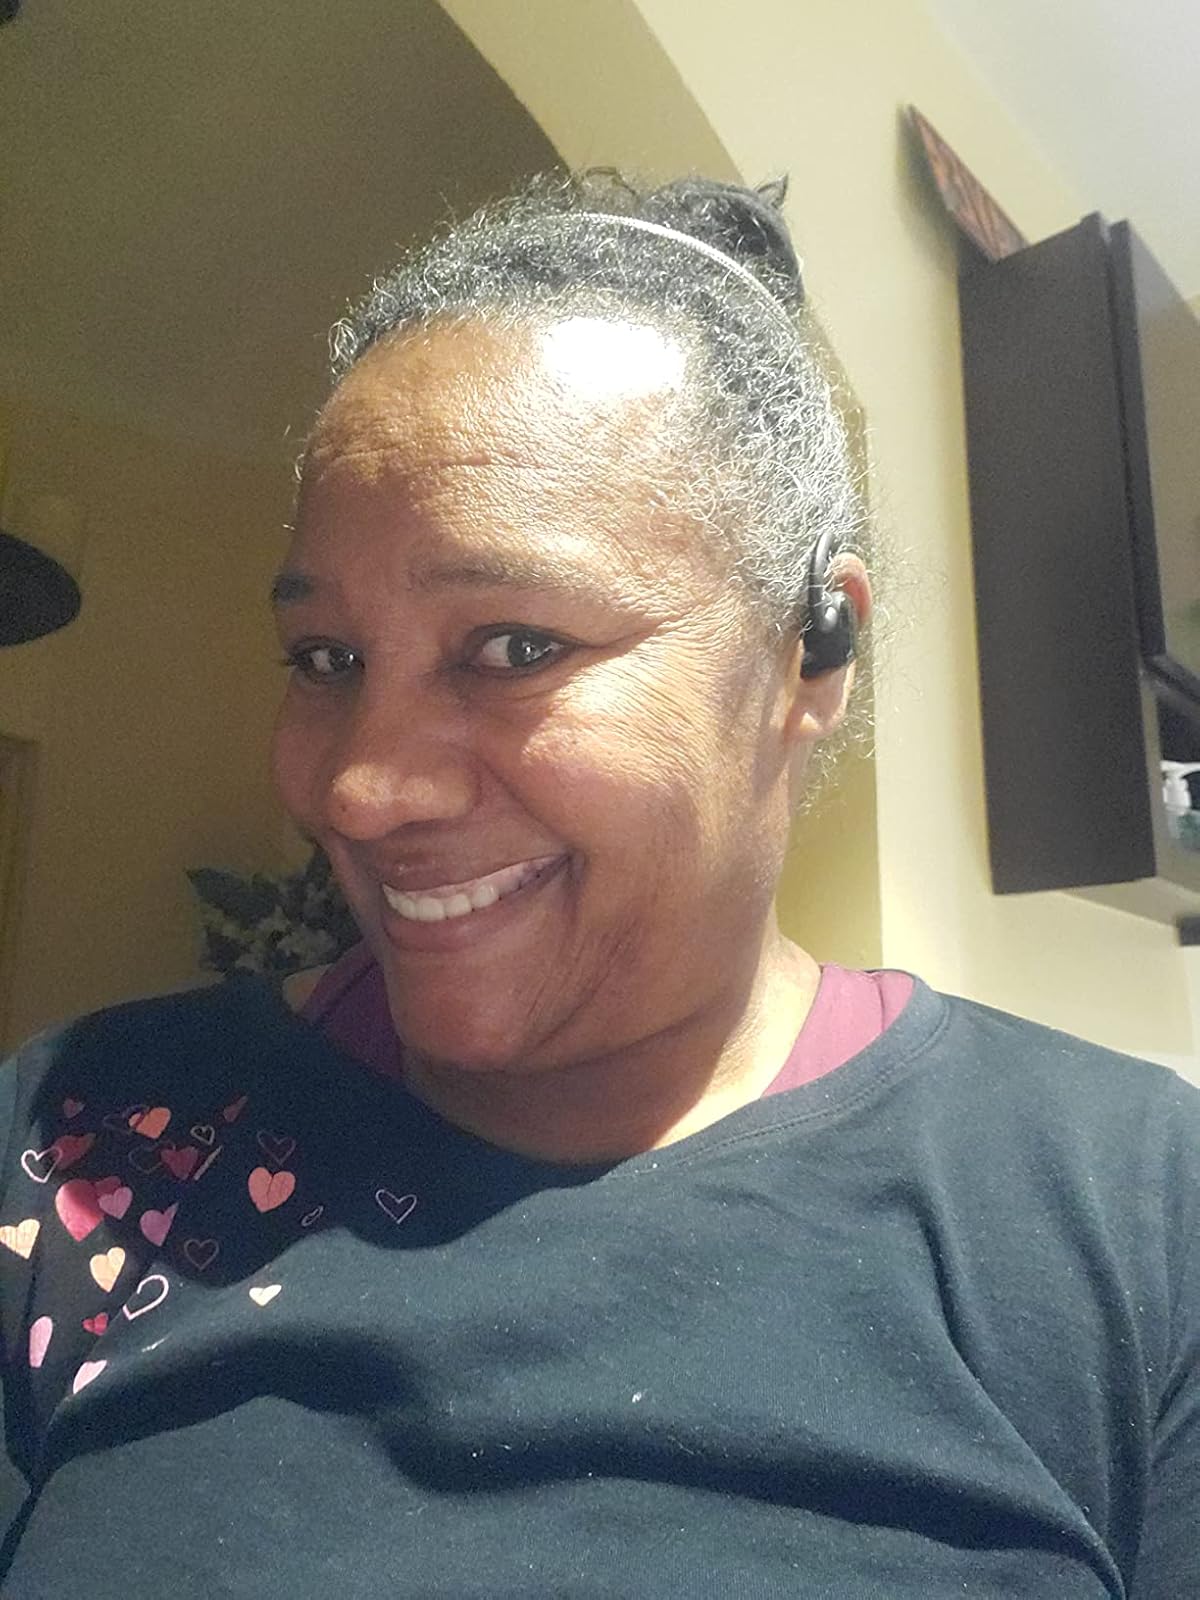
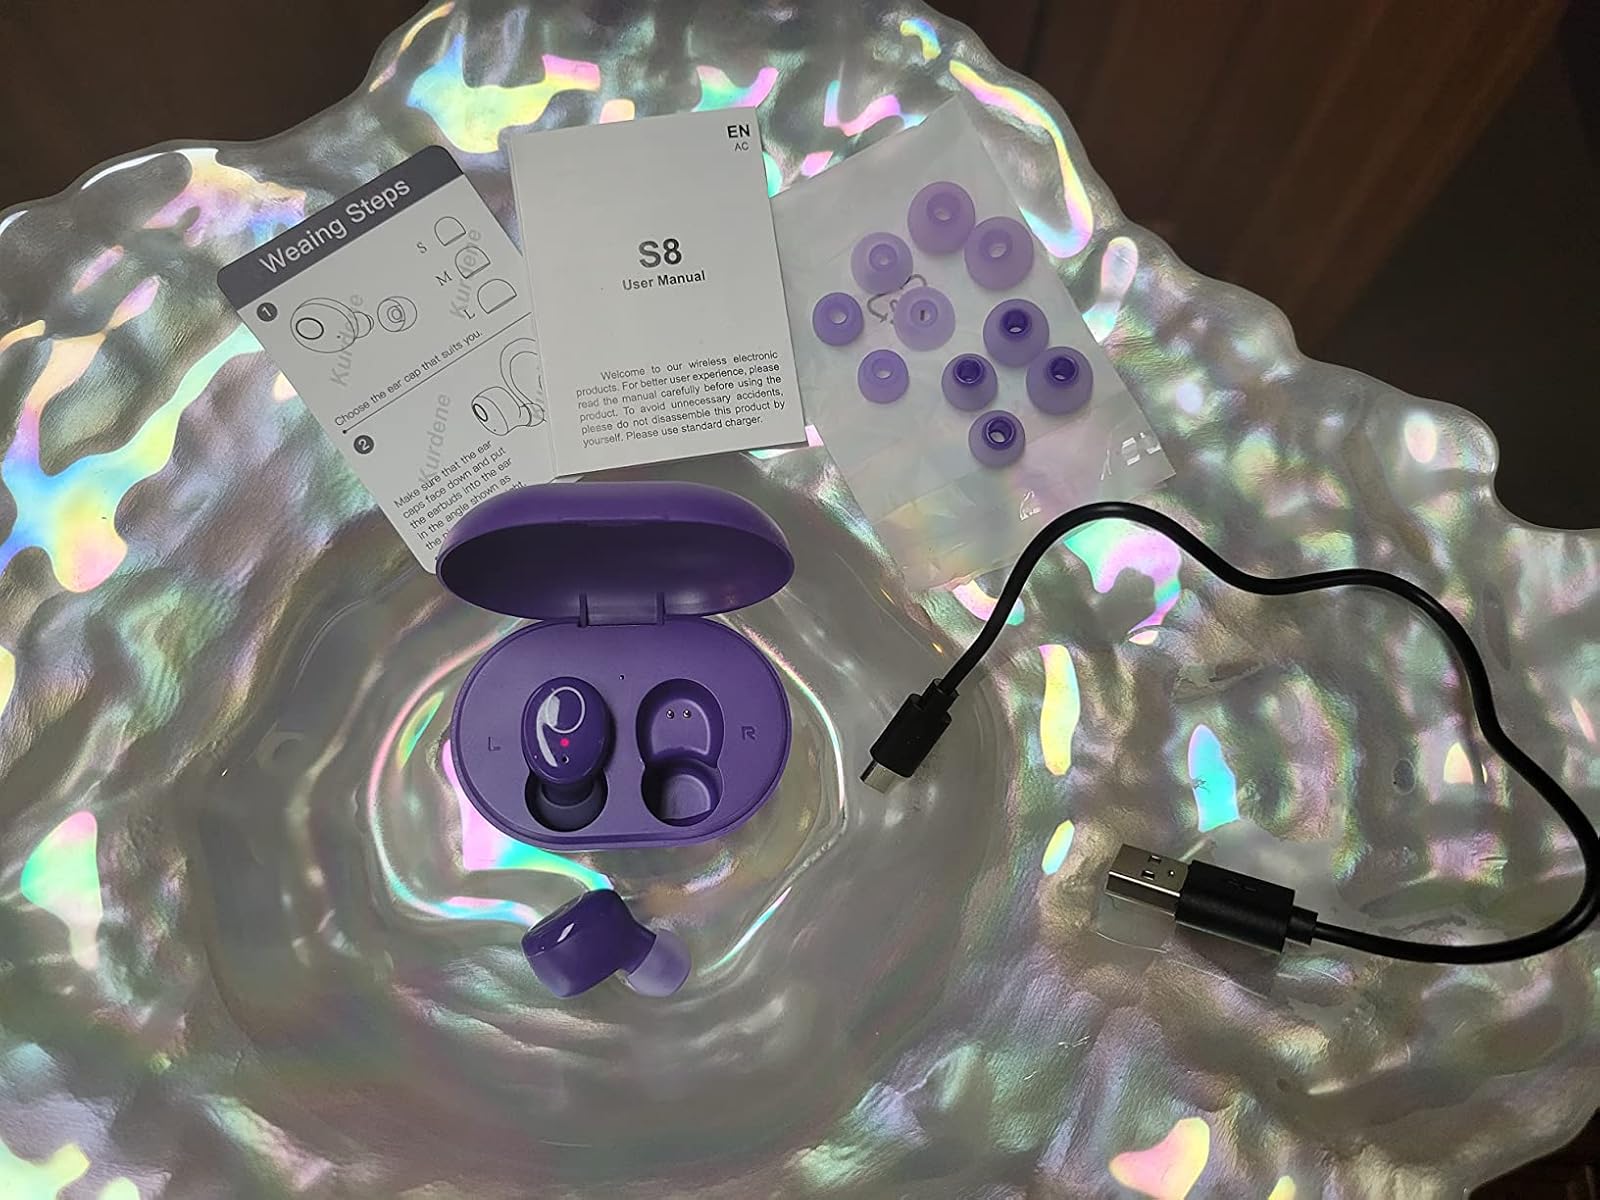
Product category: earbuds
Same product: no